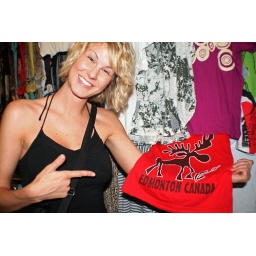
Found this shirt at a market in Bangkok!